Harness racing in Australia

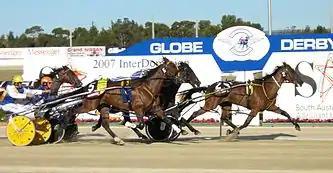
Harness Racing at the 2007 Inter Dominion Championships held at Globe Derby Park in South Australia in January 2007

Harness racing in Australia is conducted with Standardbred horses racing around a track while pulling a driver in a two-wheeled cart called a "sulky", "gig" or "bike". Standardbred racehorses compete in two gaits, pacing and trotting, and trotters may enter pacing events, but not vice versa. Pacers contest 80% to 90% of Australian harness races. Races are conducted in an anti-clockwise direction generally over distances from 1,609 metres (1 mile) to 2,650 metres, although some races such as the A G Hunter Cup are run over longer distances. Harness racing tracks typically measure from 700 to 1,000 metres.